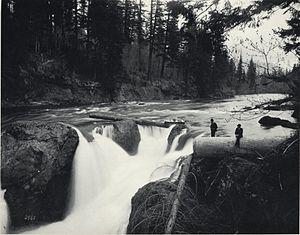
Les chutes de Snoqualmie sont des chutes d'eau sur la rivière Snoqualmie, entre les villes de Snoqualmie et de Fall City dans l'État de Washington aux États-Unis. Elles sont l'une de attractions les plus populaires de l'État de Washington, bien qu'elles doivent leur réputation internationale à leurs nombreuses apparitions dans la série télévisée Twin Peaks de 1990 et dans le film de 1992.